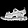
Label: Sandal